Carnegie Mellon University

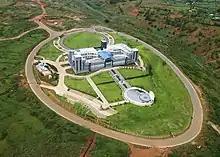
Carnegie Mellon's campus in Kigali, Rwanda.

On February 5, 2013, Carnegie Mellon announced the selection of Subra Suresh, Director of the National Science Foundation and Dean of the Massachusetts Institute of Technology School of Engineering, as its ninth president effective July 1, 2013. Suresh stepped down in June 2017 and was replaced by Farnam Jahanian, the university's interim-president and former provost, in March 2018.